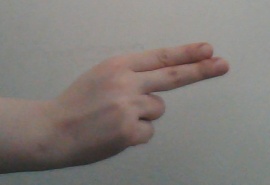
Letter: ain